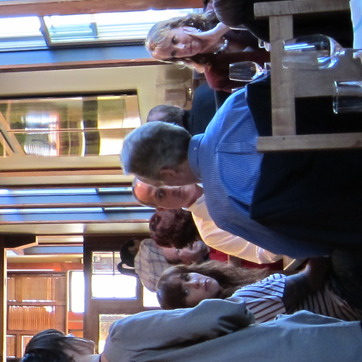
Material: skin